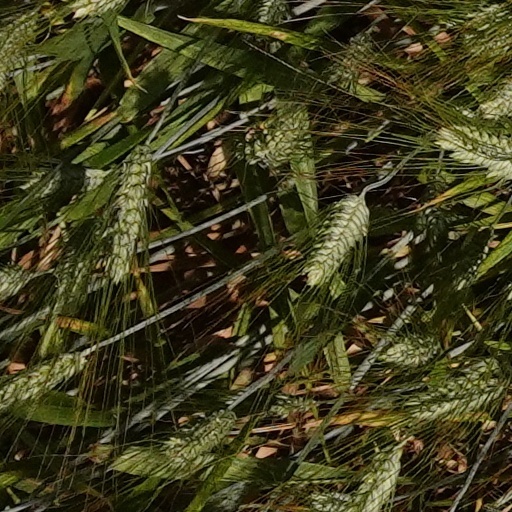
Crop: wheat